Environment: real
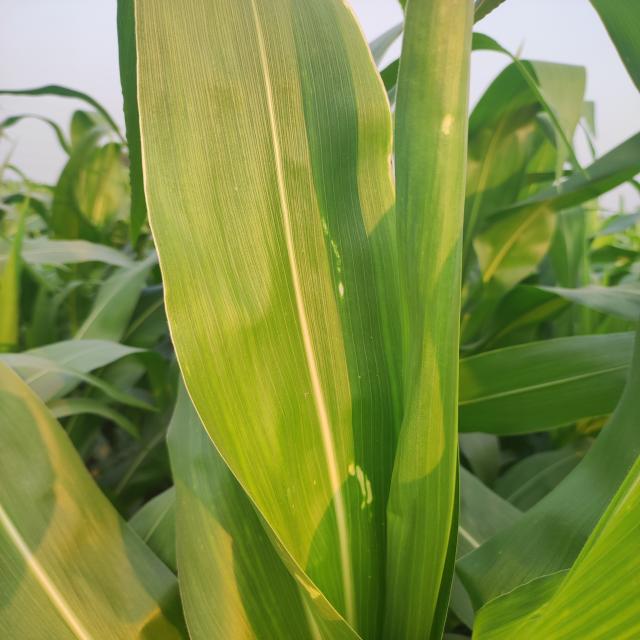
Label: northern_corn_leaf_blight